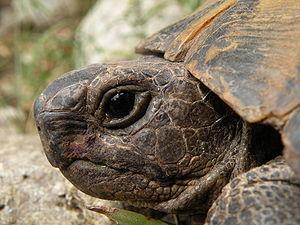
Une tortue mauresque (Testudo graeca) sauvage.